Mkoba Teachers College

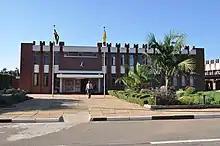
Mkoba Teachers College (Administration Block)

Mkoba Teachers College is a Zimbabwean teachers' college located in Gweru, Midlands Province.